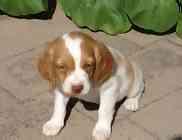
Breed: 232-n000076-Brittany_spaniel